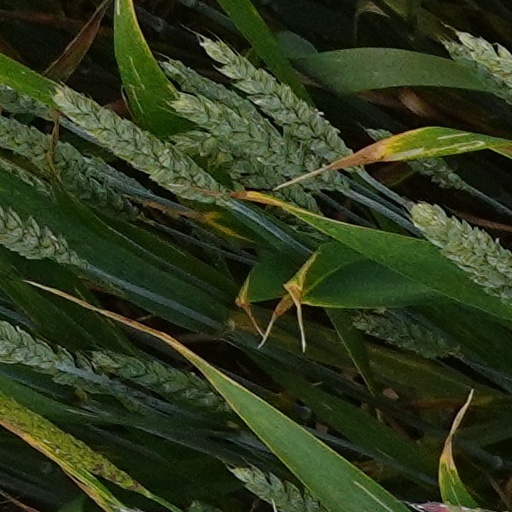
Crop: wheat